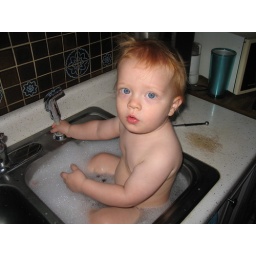
in the kitchen sink